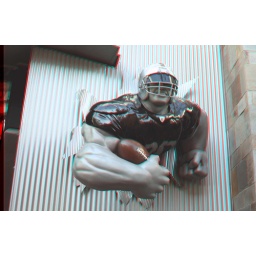
Hulk Character running the ball in move-over 3D shot with Canon 5D Mark II